Rodney, Oklahoma

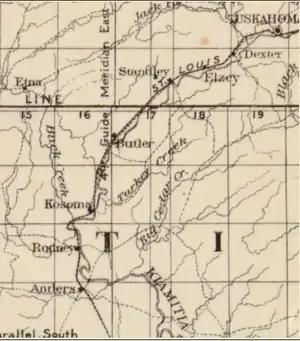
Map showing location of Rodney, Indian Territory, circa 1898.

Rodney is a former community in Pushmataha County, Oklahoma, United States, five miles north of Antlers.